Karmalink

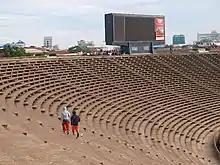
Phnom Penh Olympic Stadium, one of the shooting locations

Wachtel, an American, wrote and directed the film after moving to Cambodia in 2014 and working with local students as part of Filmmakers Without Borders. Inspired by Kazuo Ishiguro's novel "Never Let Me Go", Wachtel devised a science fiction story set in Phnom Penh in the near future. Two of Wachtel's students, Leng Heng Prak and Srey Leak Chhith, were the inspiration for the main characters. They were later cast in the film to play them. "Karmalink" is mostly set in the Tralop Bek district of Phnom Penh, where both actors grew up.